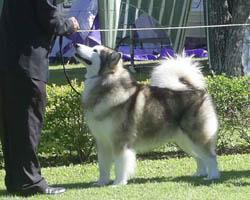
malamute